Catherine Smithies

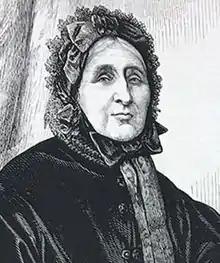
Portrait from obituary

Catherine Smithies (1785 – 1877) was an English philanthropist and campaigner for animal welfare, abolitionism and temperance. She was the creator of the first Band of Mercy, which promoted teaching children kindness towards non-human animals and led to the Bands of Mercy movement.